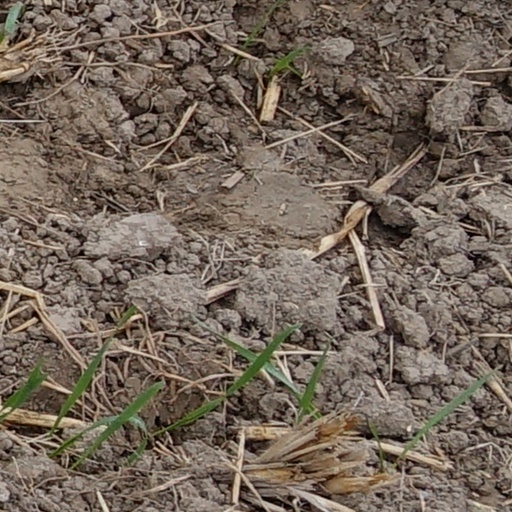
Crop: wheat